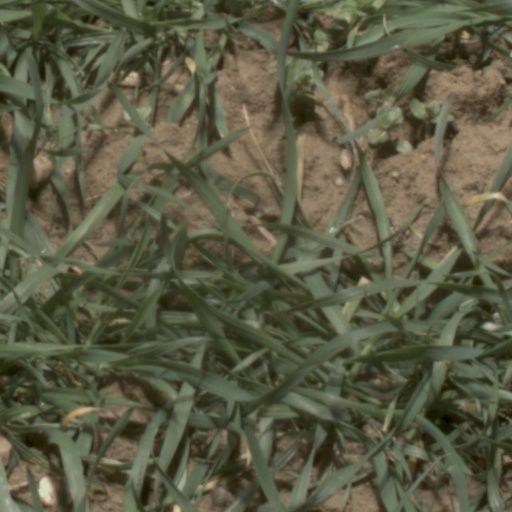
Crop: wheat